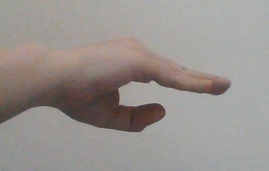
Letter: jeem